Glenda Farrell

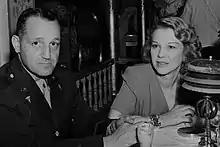
Farrell and her husband Dr. Henry Ross in 1942

In 1920, Farrell was hired to do a dance routine at a Navy benefit ball in San Diego. There she met her first husband, Thomas Richards. They were married from 1921 to 1929. Their son, actor Tommy Farrell, was born in 1921. Farrell was engaged to Jack Durant of the comedy duo "Mitchell and Durant" in 1931 but never married him. She later dated screenwriter Robert Riskin and actor Jack Randall.